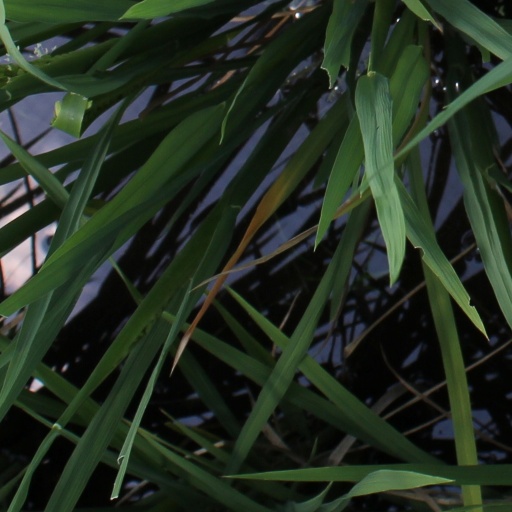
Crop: rice